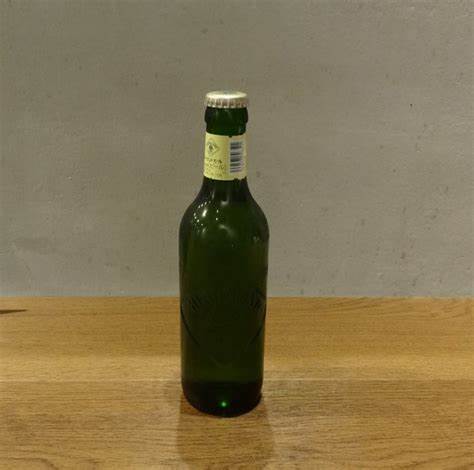
Waste category: glass